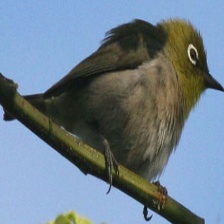
Species: MALAGASY WHITE EYE
Scientific name: ZOSTEROPS MADERASPATANUS